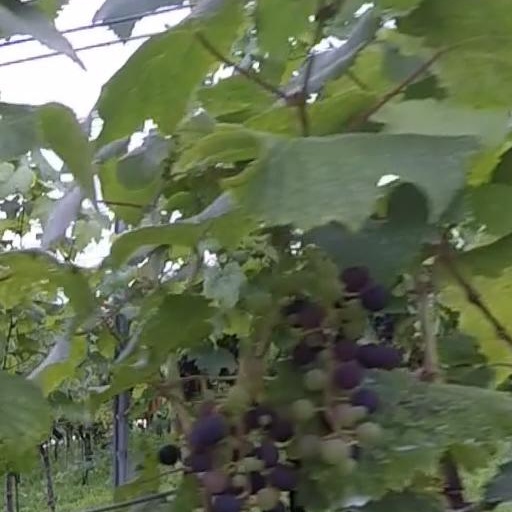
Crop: grape